Human rights in Brazil

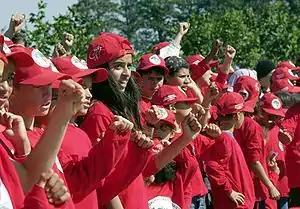
Children's celebrating the twenty years of Landless Workers' Movement, in the city of Itapeva.

Police violence is one of the most internationally recognized human rights abuses in Brazil. The problem of urban violence focuses on the perpetual struggle between police and residents of high crime favelas such as the areas portrayed in the film "City of God" and mainly "Elite Squad".